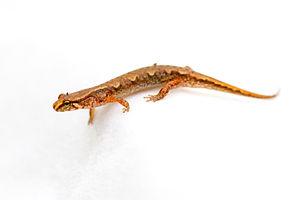
Desmognathus wrighti est une espèce d'urodèles de la famille des Plethodontidae.